Doris Sung

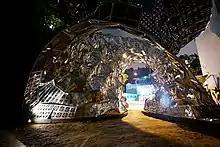
Bloom by DOSU.

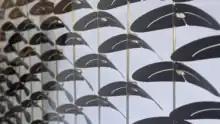
Metal geometries in Invert Shading System by TBM Designs

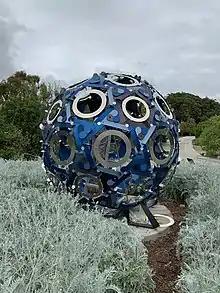
Fuller Art Installation by DOSU

Sung began a tenure-track position at the University of Colorado in Denver in 1997. During this period, Sung started her firm DOSU Studio Architecture with work predominantly in the start-up tech industry, and received several American Institute of Architects (AIA) awards for her designs. In 2001, Doris moved to Los Angeles for a position at Southern California Institute of Architecture. In 2006, she started teaching at the University of Southern California (USC). Around this time, Sung converted her practice into a research-based one. She was granted tenure from USC in 2016. She is a co-founder of TBM Designs LLC, a start-up company for smart building products that makes Invert Self-Shading Windows.